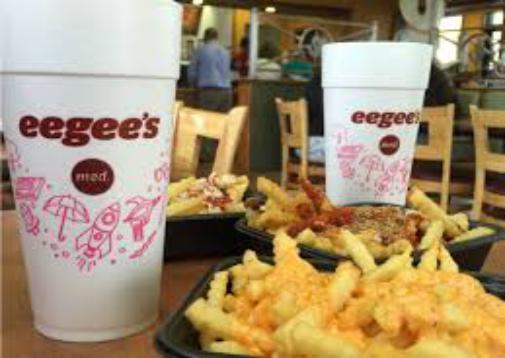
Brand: Eegee's
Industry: Food